Chattuarii

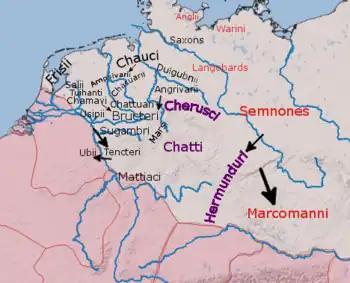
The approximate positions of some Germanic peoples reported by Graeco-Roman authors in the 1st century.

The Chattuarii, also spelled Attoarii, were a Germanic tribe of the Franks. They lived originally north of the Rhine in the area of the modern border between Germany and the Netherlands, but then moved southwards in the 4th century, as a Frankish tribe living on both sides of the Rhine.